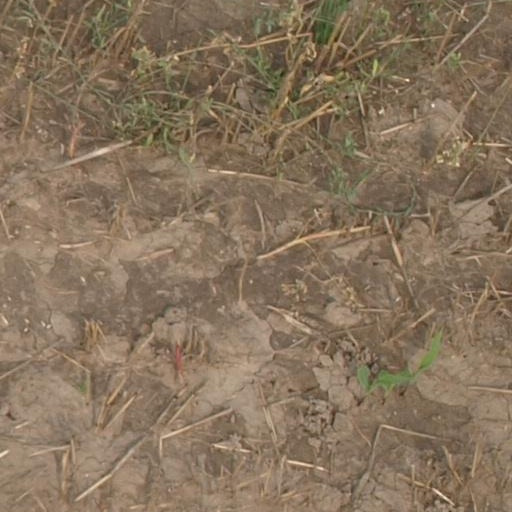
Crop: maize; corn